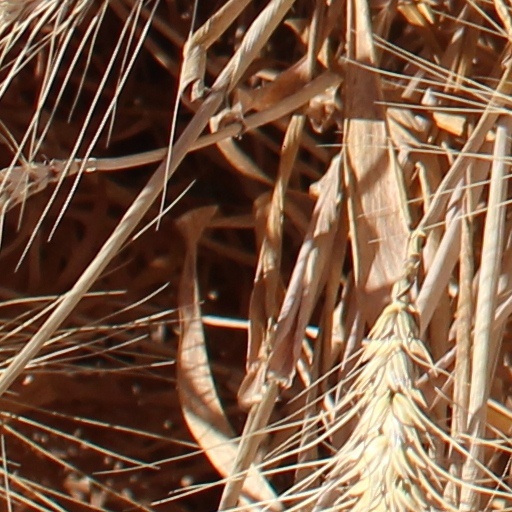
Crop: wheat